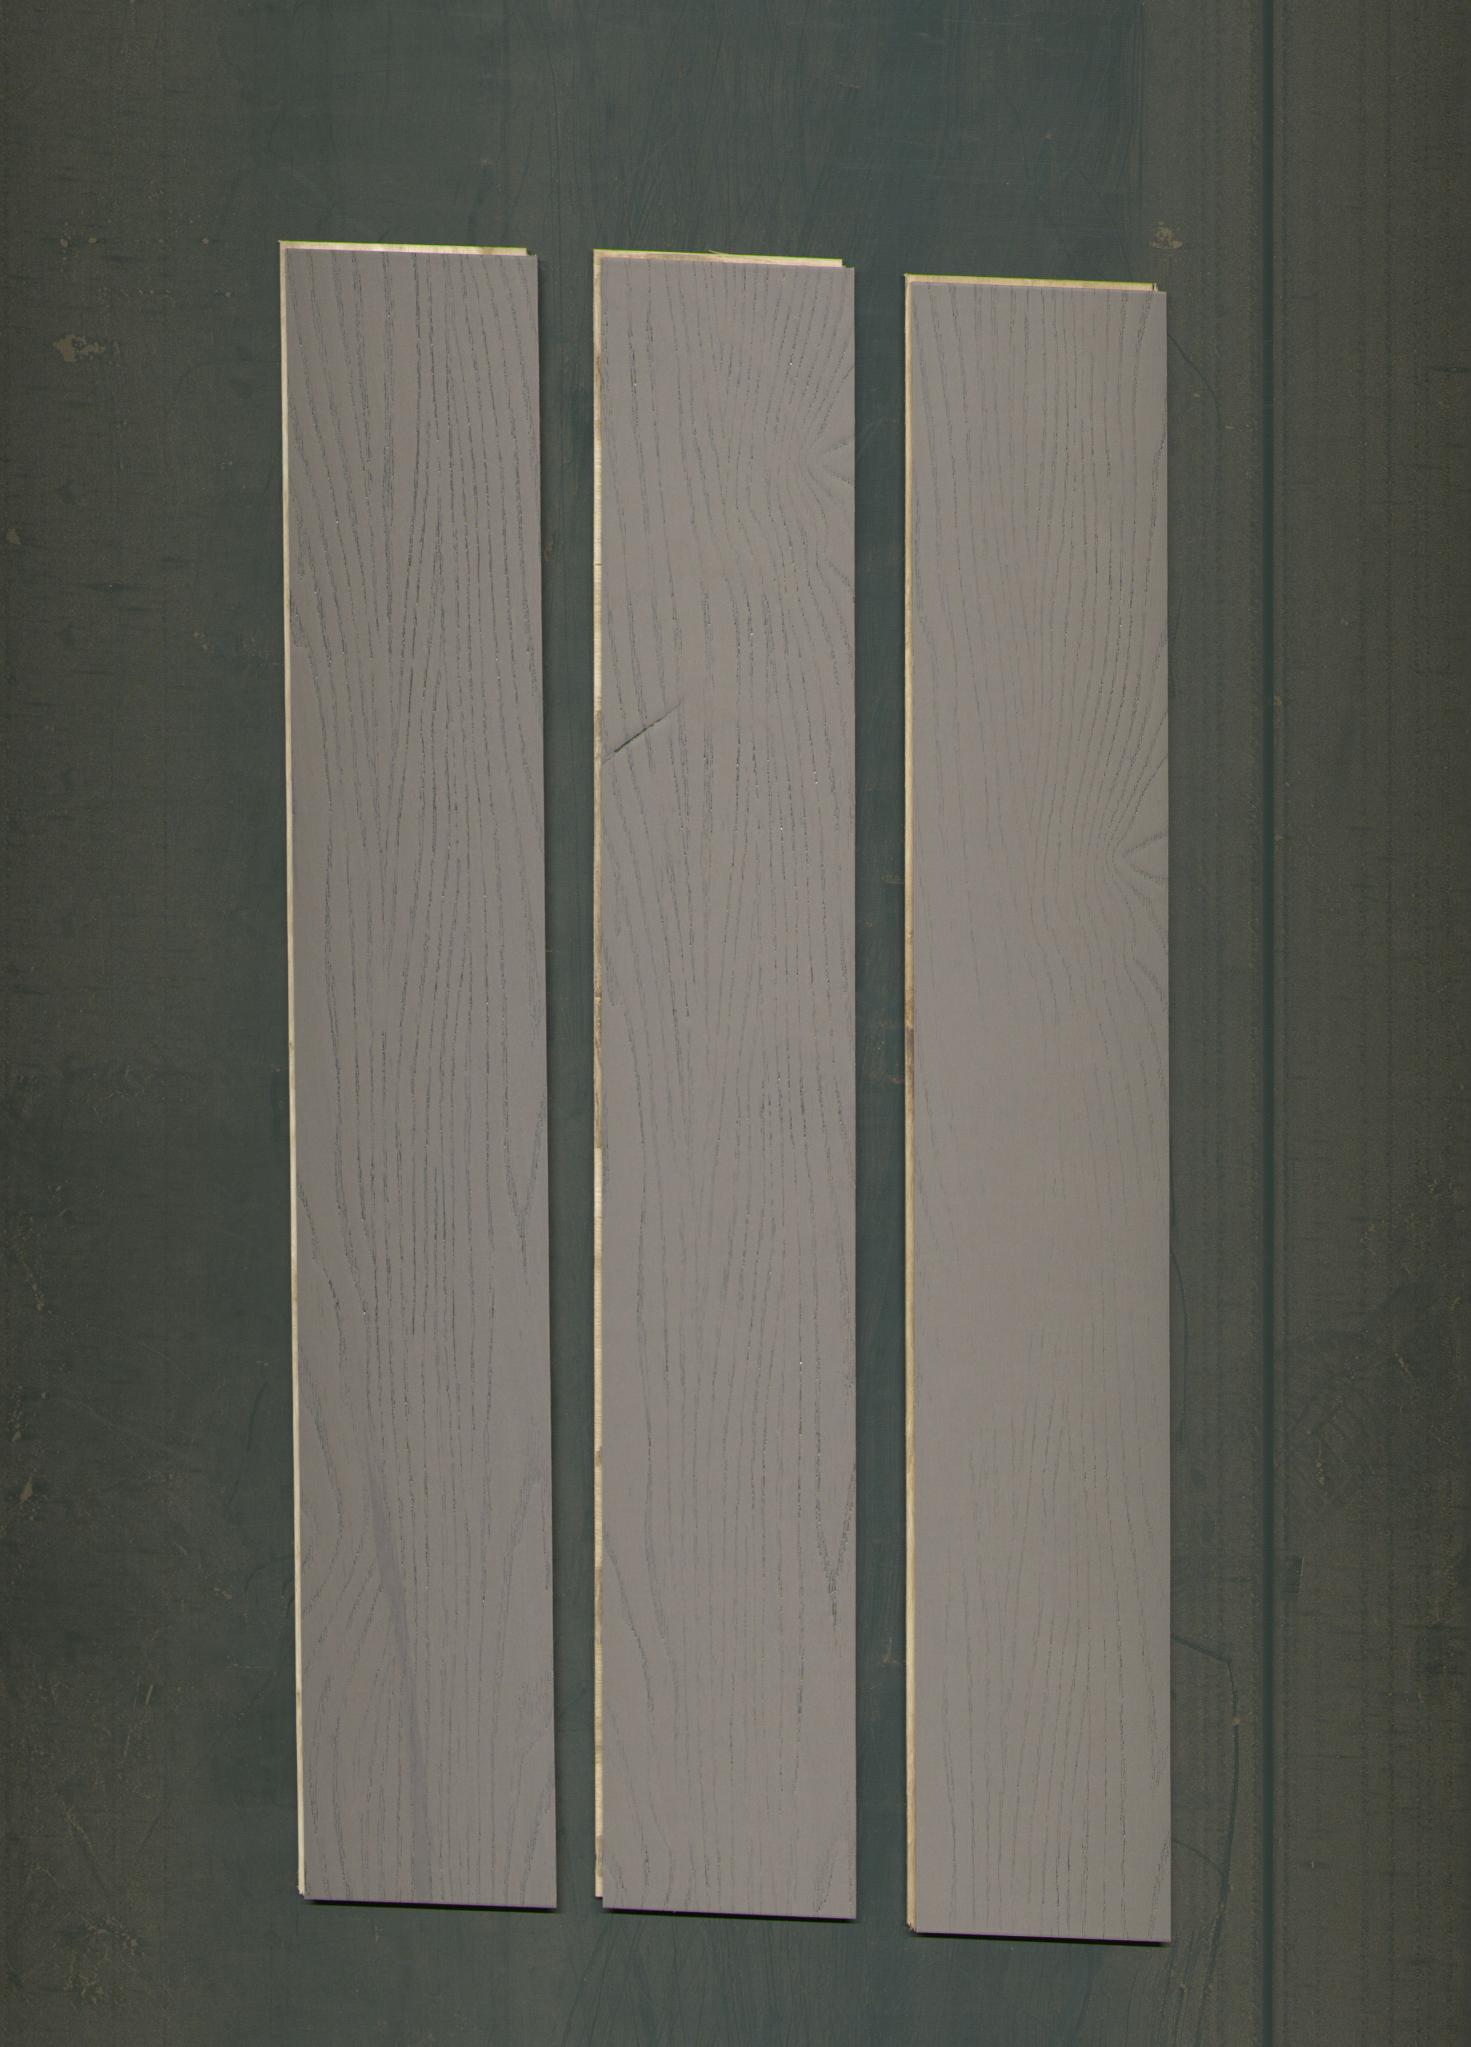
Label: mixers